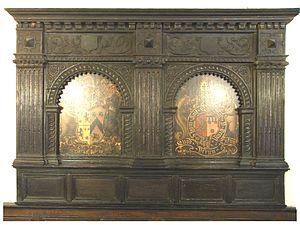
William Courtenay, 1ᵉʳ vicomte de Courtenay, également de jure 7ᵉ comte de Devon, était un pair britannique.